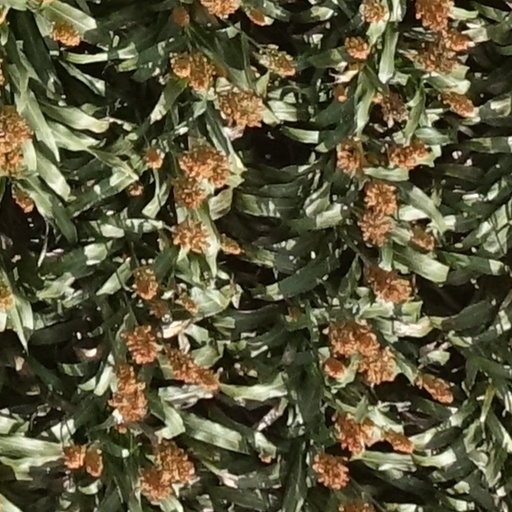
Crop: sorghum